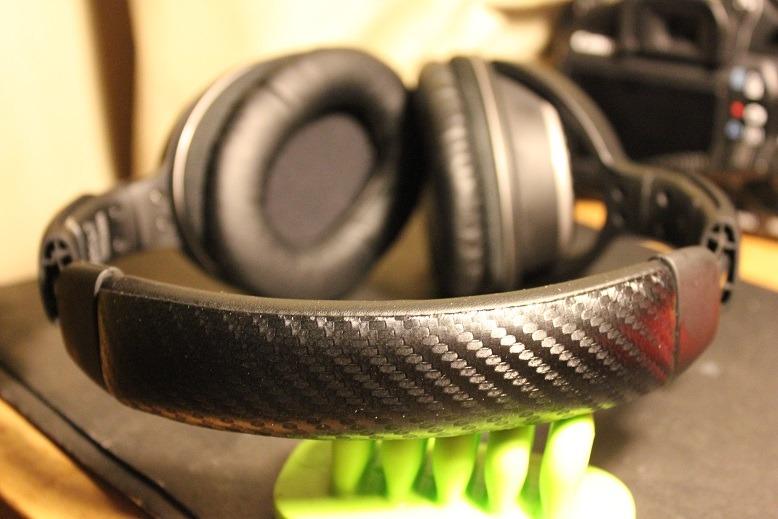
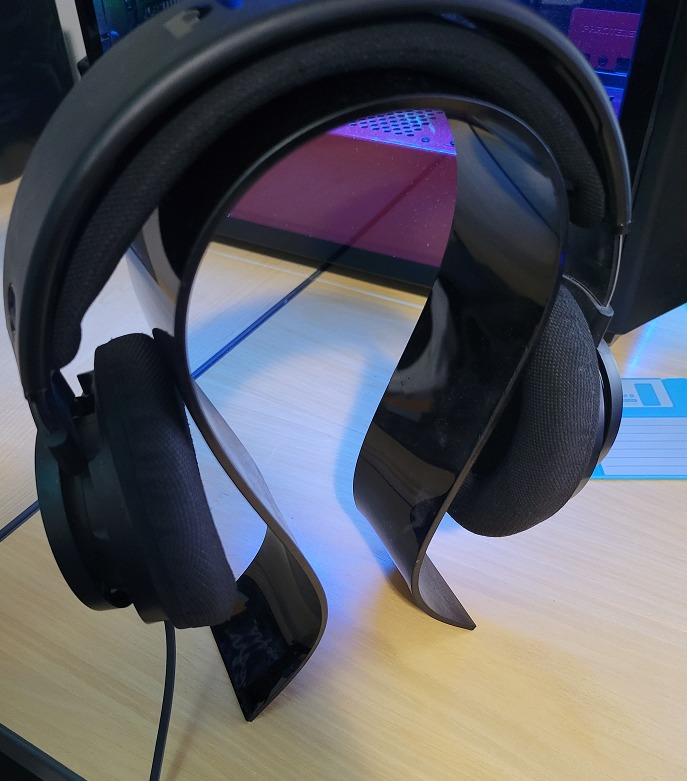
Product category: headphones
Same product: no